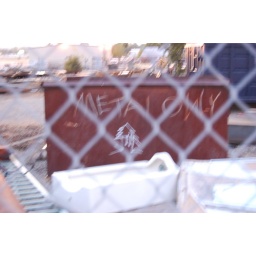
this was on a weird box behind a fence on a small back road in a small town near some tracks... weird